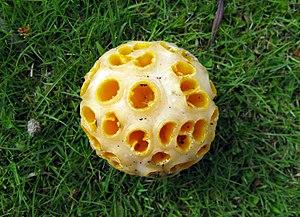
Une fructification de Cyttaria hariotii. Русский: Плодовое тело гриба Cyttaria hariotii, класс Leotiomycetes."
Cyttaria hariotii est une espèce de champignons parasites de la classe des ascomycètes et aussi l'espèce de Cyttaria la plus commune. Appelé Llao-llao par les Amérindiens, ceux-ci utilisaient la fermentation des fruits pour produire de l'alcool.
Cyttaria est un genre de champignons parasites de la classe des ascomycètes.